Matthias Zimmerling

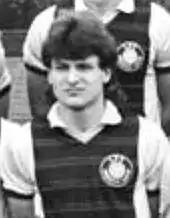
Zimmerling in 1988

Matthias Zimmerling (born 6 September 1967) is a German former football manager and former player who manages Innsbrucker AC.